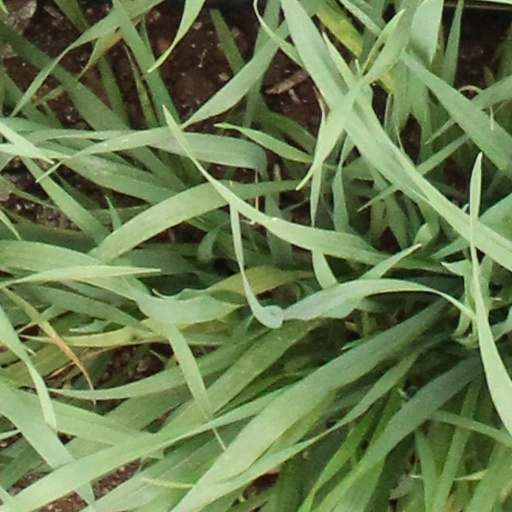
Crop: wheat